Waunetta McClellan Dominic

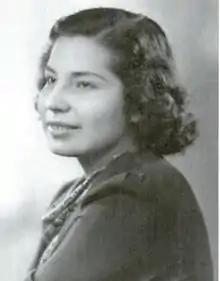

Waunetta McClellan Dominic (23 July 1921 – 21 December 1981) was an Odawa rights activist who spent her career advocating for the United States government to adhere to its treaty obligations to Native Americans. She was one of the founders of the Northern Michigan Ottawa Association and her influence was widely recognized, especially after winning a 1971 claim against the government for compensation under 19th-century treaties. She was also a proponent of Native American fishing rights being protected. In 1979, she was named by "The Detroit News" as "Michiganian of the Year" and in 1996, she was posthumously inducted into the Michigan Women's Hall of Fame.